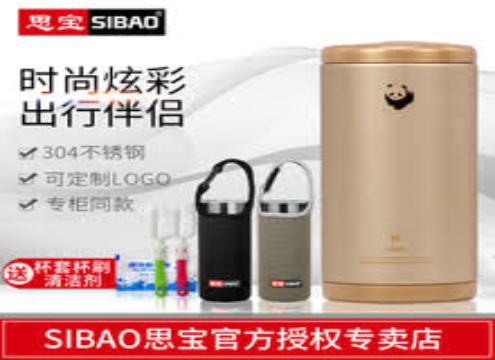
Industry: Necessities